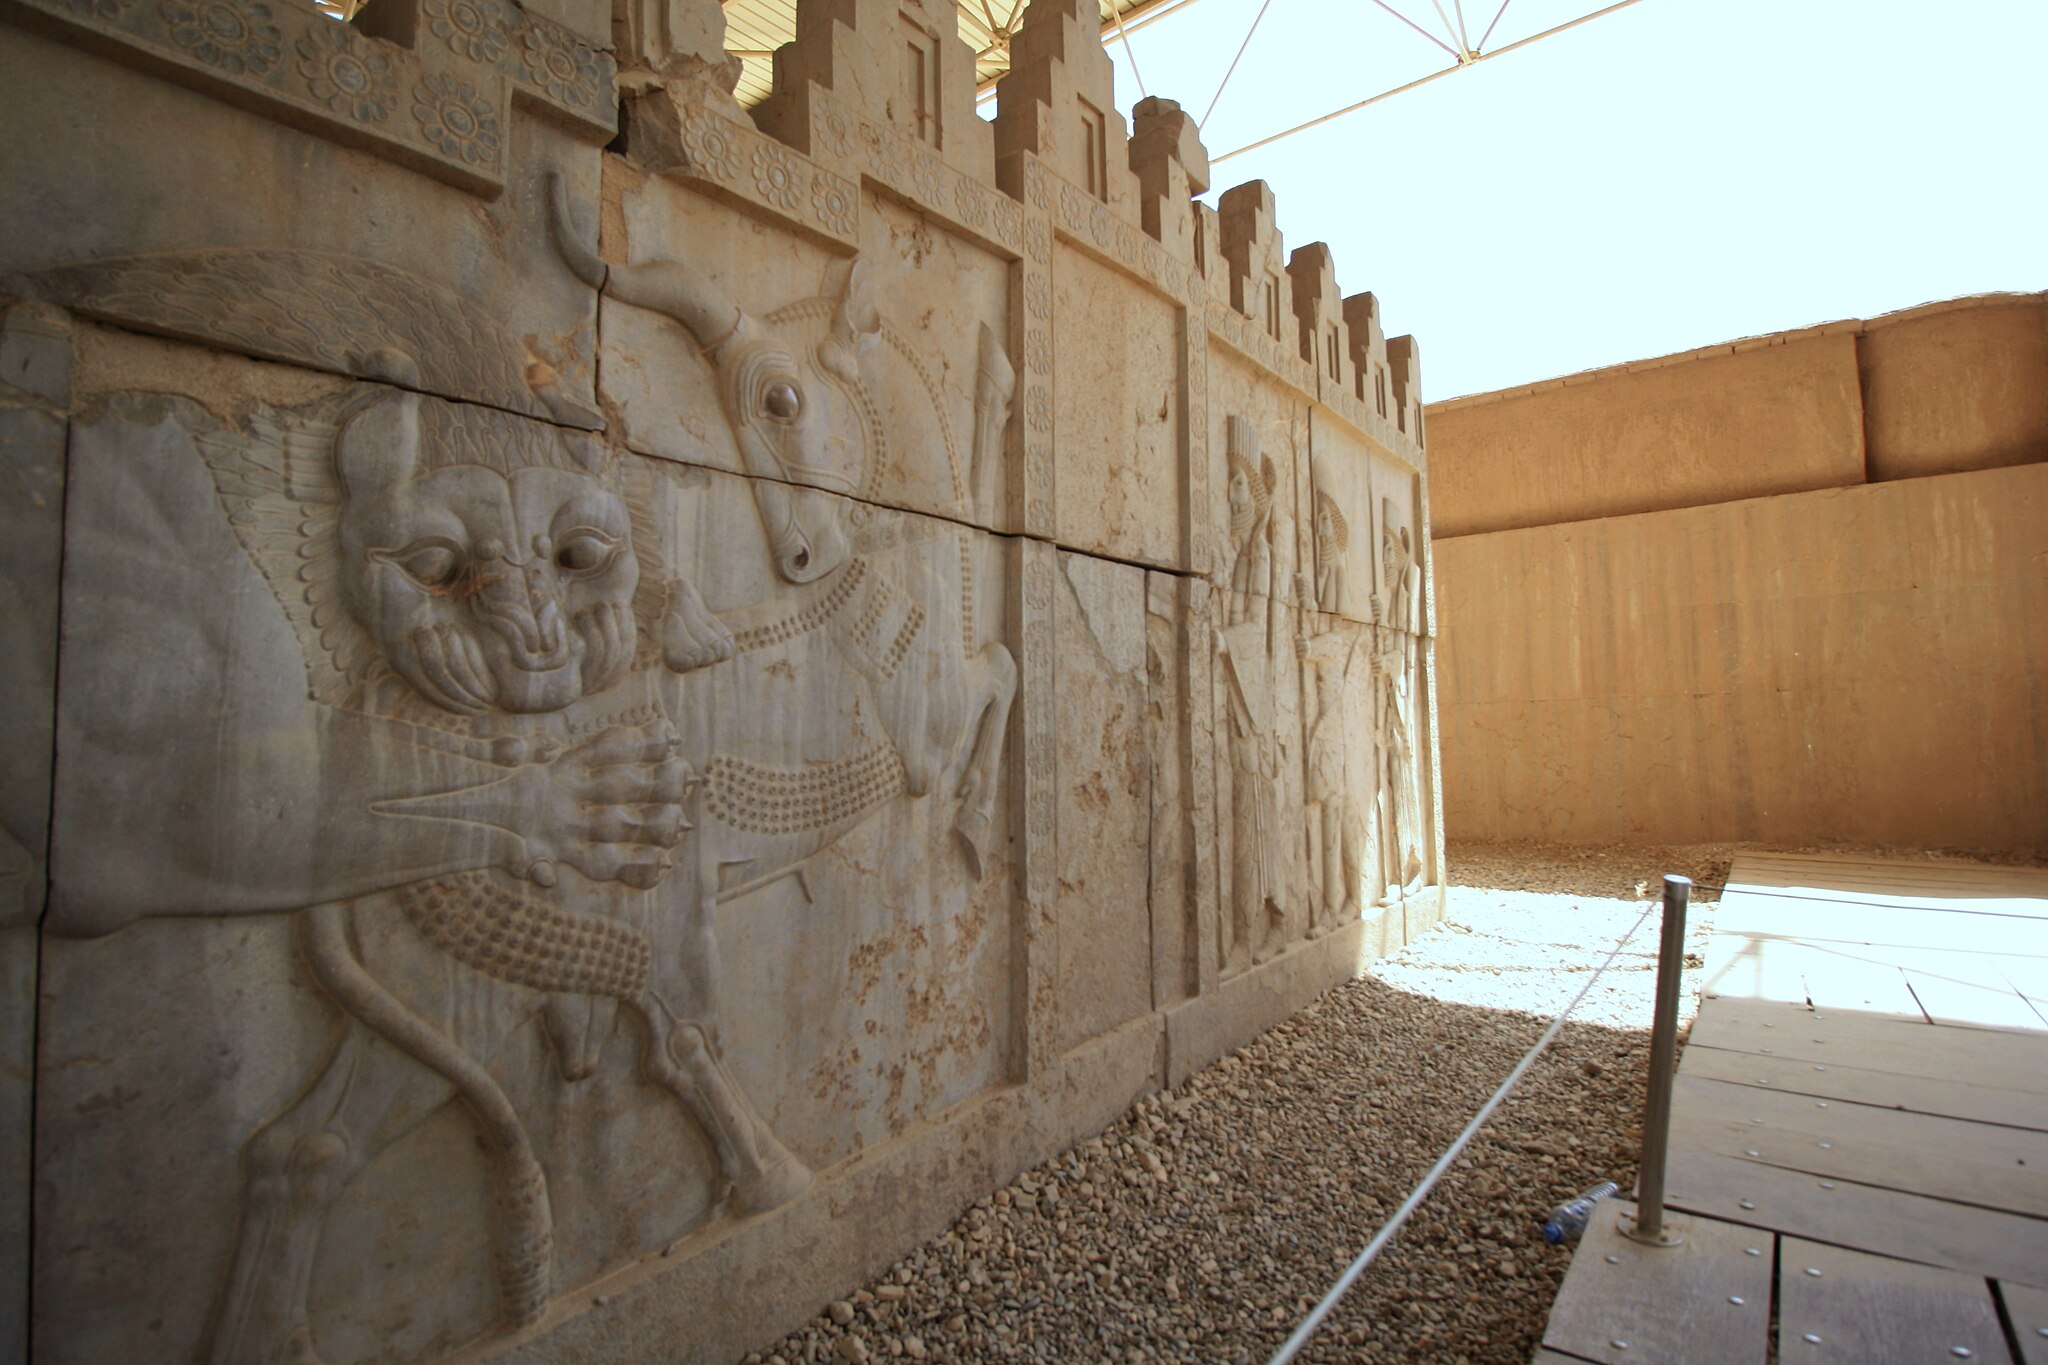
Title: Bas-relief @ Persepolis (19538436261)
Description: Bas-relief in Persepolis—depicting a symbol in Zoroastrian for Nowruz: eternally fighting bull (personifying the moon), and a lion (personifying the Sun) representing the Spring. Text: CC-BY-SA - Source: Wikipedia - Persepolis , Iran
Date: 2015-06-11 12:05
Categories: Flickr images reviewed by FlickreviewR 2, 2015 in Persepolis, Lion attacking a bull, Persepolis, Northern staircase of Tripylon, Files from Blondinrikard Fröberg Flickr stream, Flickr images missing SDC published in